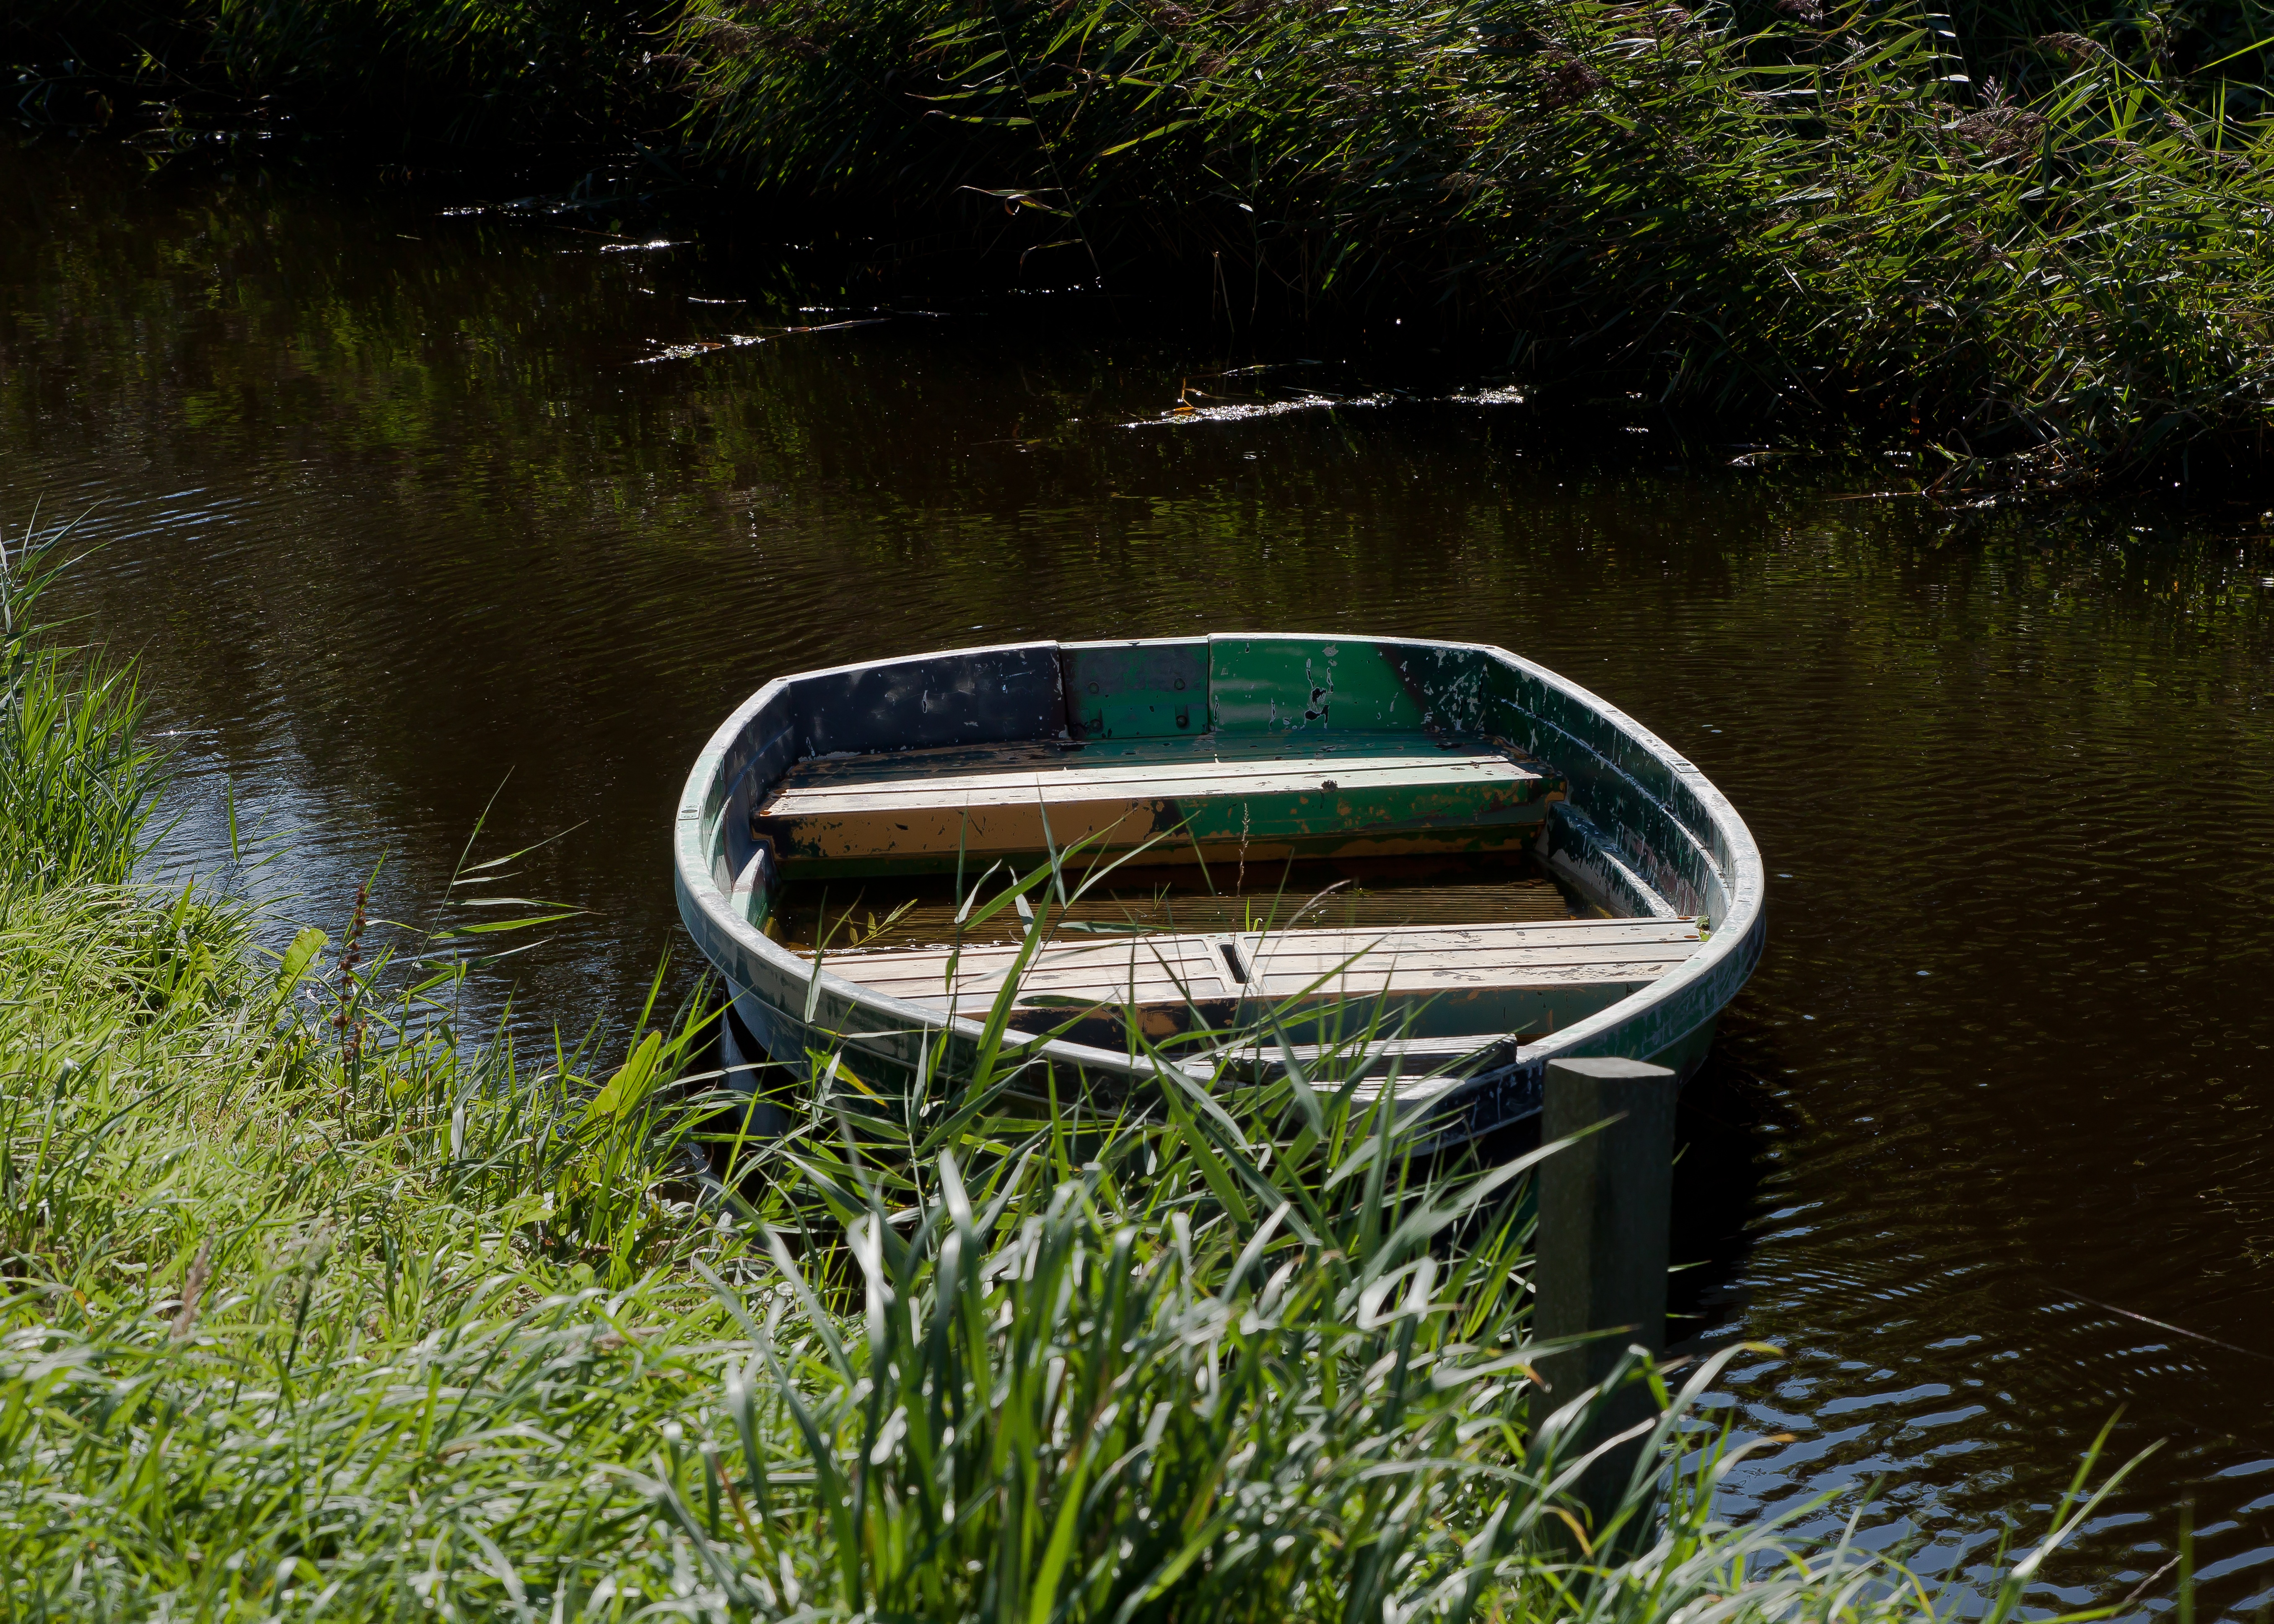
landscape, water, grass, boat, lake, river, canal, summer, canoe, pond, web, stream, reflection, vehicle, rest, reservoir, waterway, rowing boat, wetland, fish pond, watercraft rowing